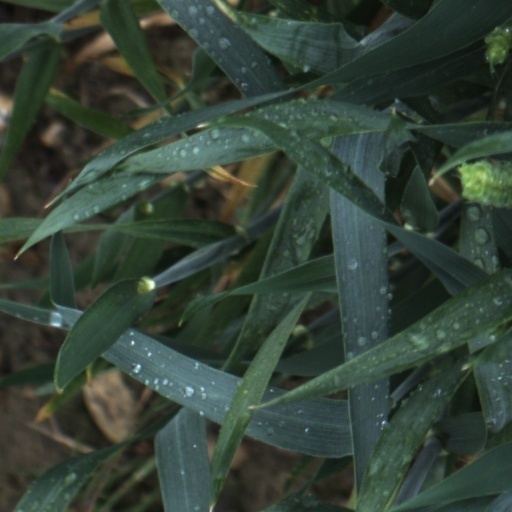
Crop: wheat